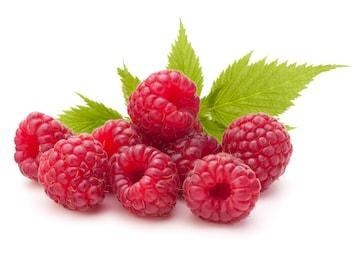
Label: raspberry